Eddie Foy Jr.

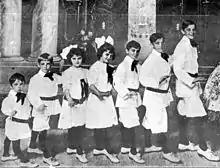
Eddie Foy Jr. performing as part of "The Seven Little Foys" in 1916

Foy made his Broadway debut in Florenz Ziegfeld's 1929 extravaganza "Show Girl" alongside Ruby Keeler and Jimmy Durante. He also appeared in "At Home Abroad", "The Cat and the Fiddle", "The Red Mill", "The Pajama Game", "Donnybrook!" and "Rumple" (1957), for which he received a Tony Award nomination as Best Actor in a Musical.